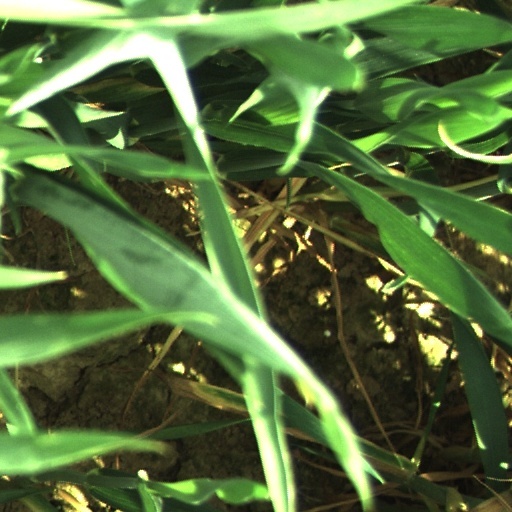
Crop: wheat